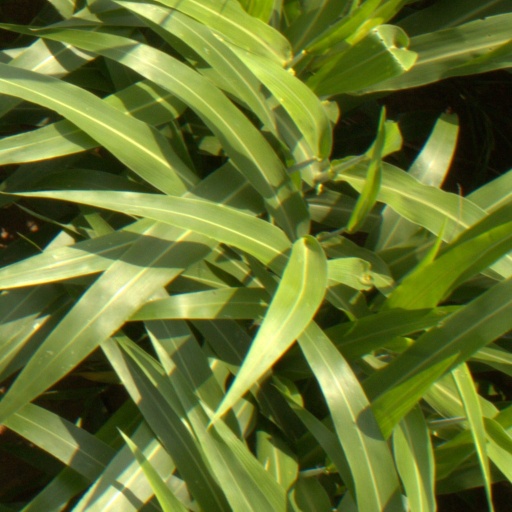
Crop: sorghum